Coryphodontidae

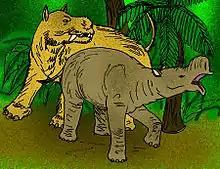
The Late Eocene dinoceratan "Gobiatherium major", and the pantodont "Hypercoryphodon", of what is now Mongolia.

The type genus "Coryphodon" is known from around the Paleocene-Eocene transition in Europe, western United States, northern Canada, and eastern Asia. The remaining genera are known exclusively from the middle Eocene of Asia.